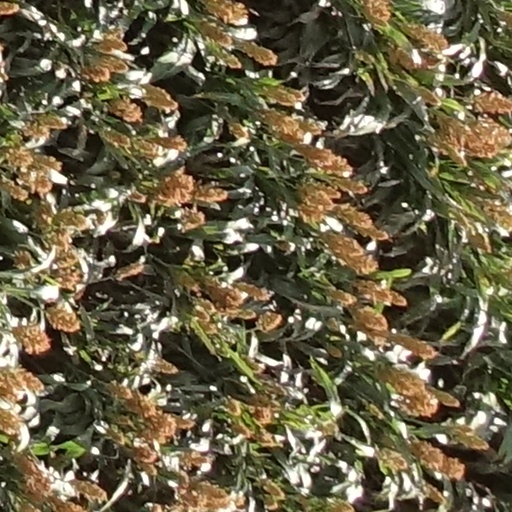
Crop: sorghum